Heinrich Severloh

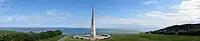
The Lower Casement of WN-62, with the Monument to the 1st Infantry Division

Severloh was first sent as a prisoner of war to Boston, United States. In December 1946, he was transferred to Bedfordshire, England as forced labor working on road construction. Severloh was returned to Germany in March 1947 after his father wrote to the British military authorities saying he was needed to work back on the farm.